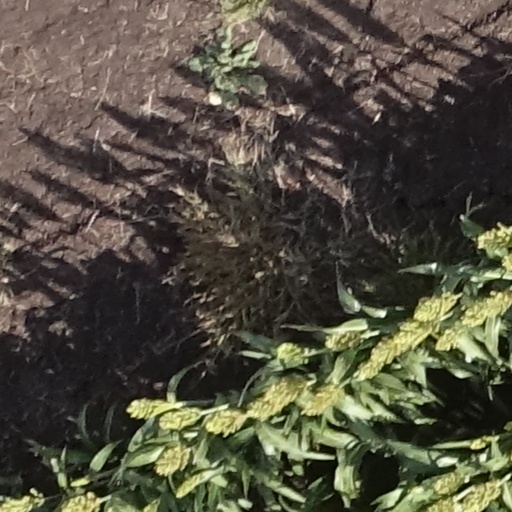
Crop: sorghum